Young Academy of Scotland

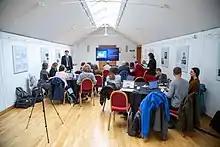
Wikipedia "Women in Science" edit-a-thon by the RSE Young Academy of Scotland

The Young Academy of Scotland is a Scottish organization of young people from the sciences humanities, professions, arts, business and civil society. It was established by the Royal Society of Edinburgh in 2011.